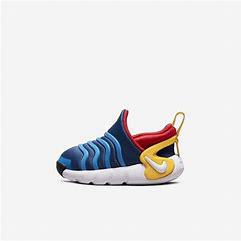
Brand: Nike
Model: Dynamo Go